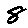
Label: 8